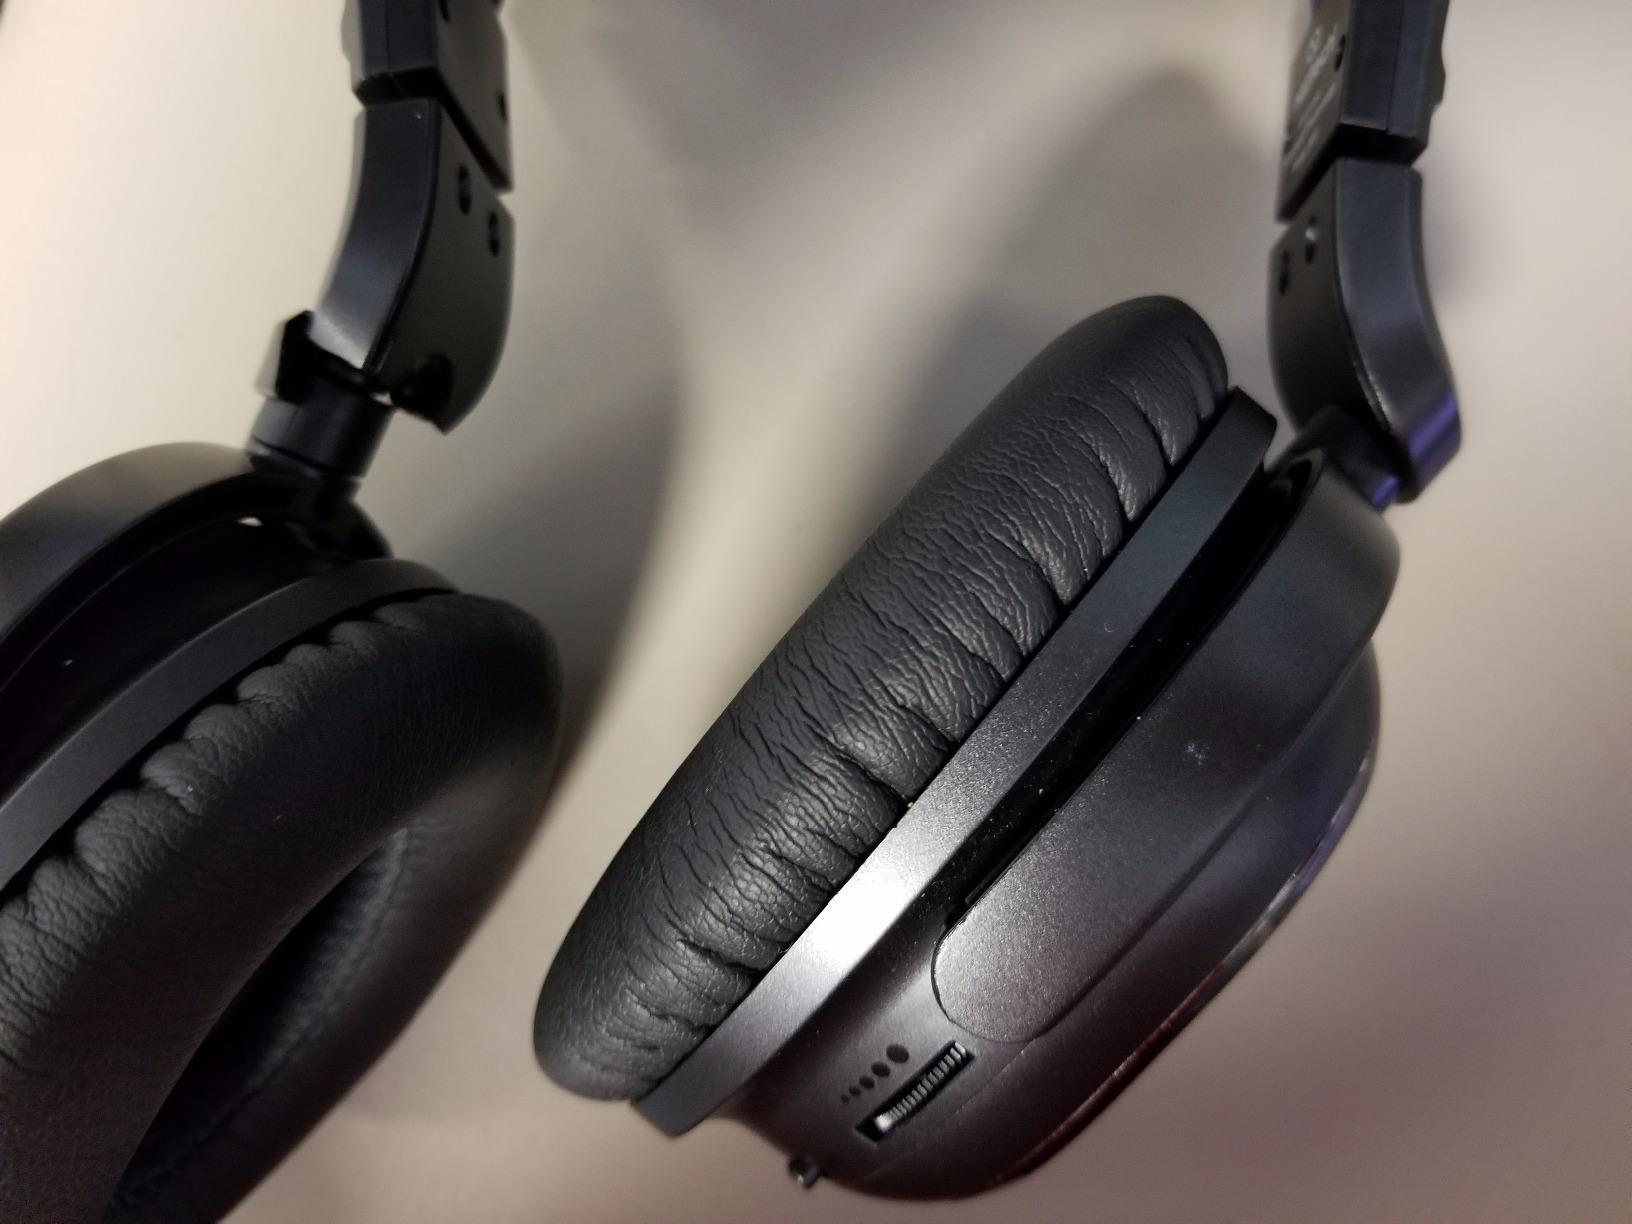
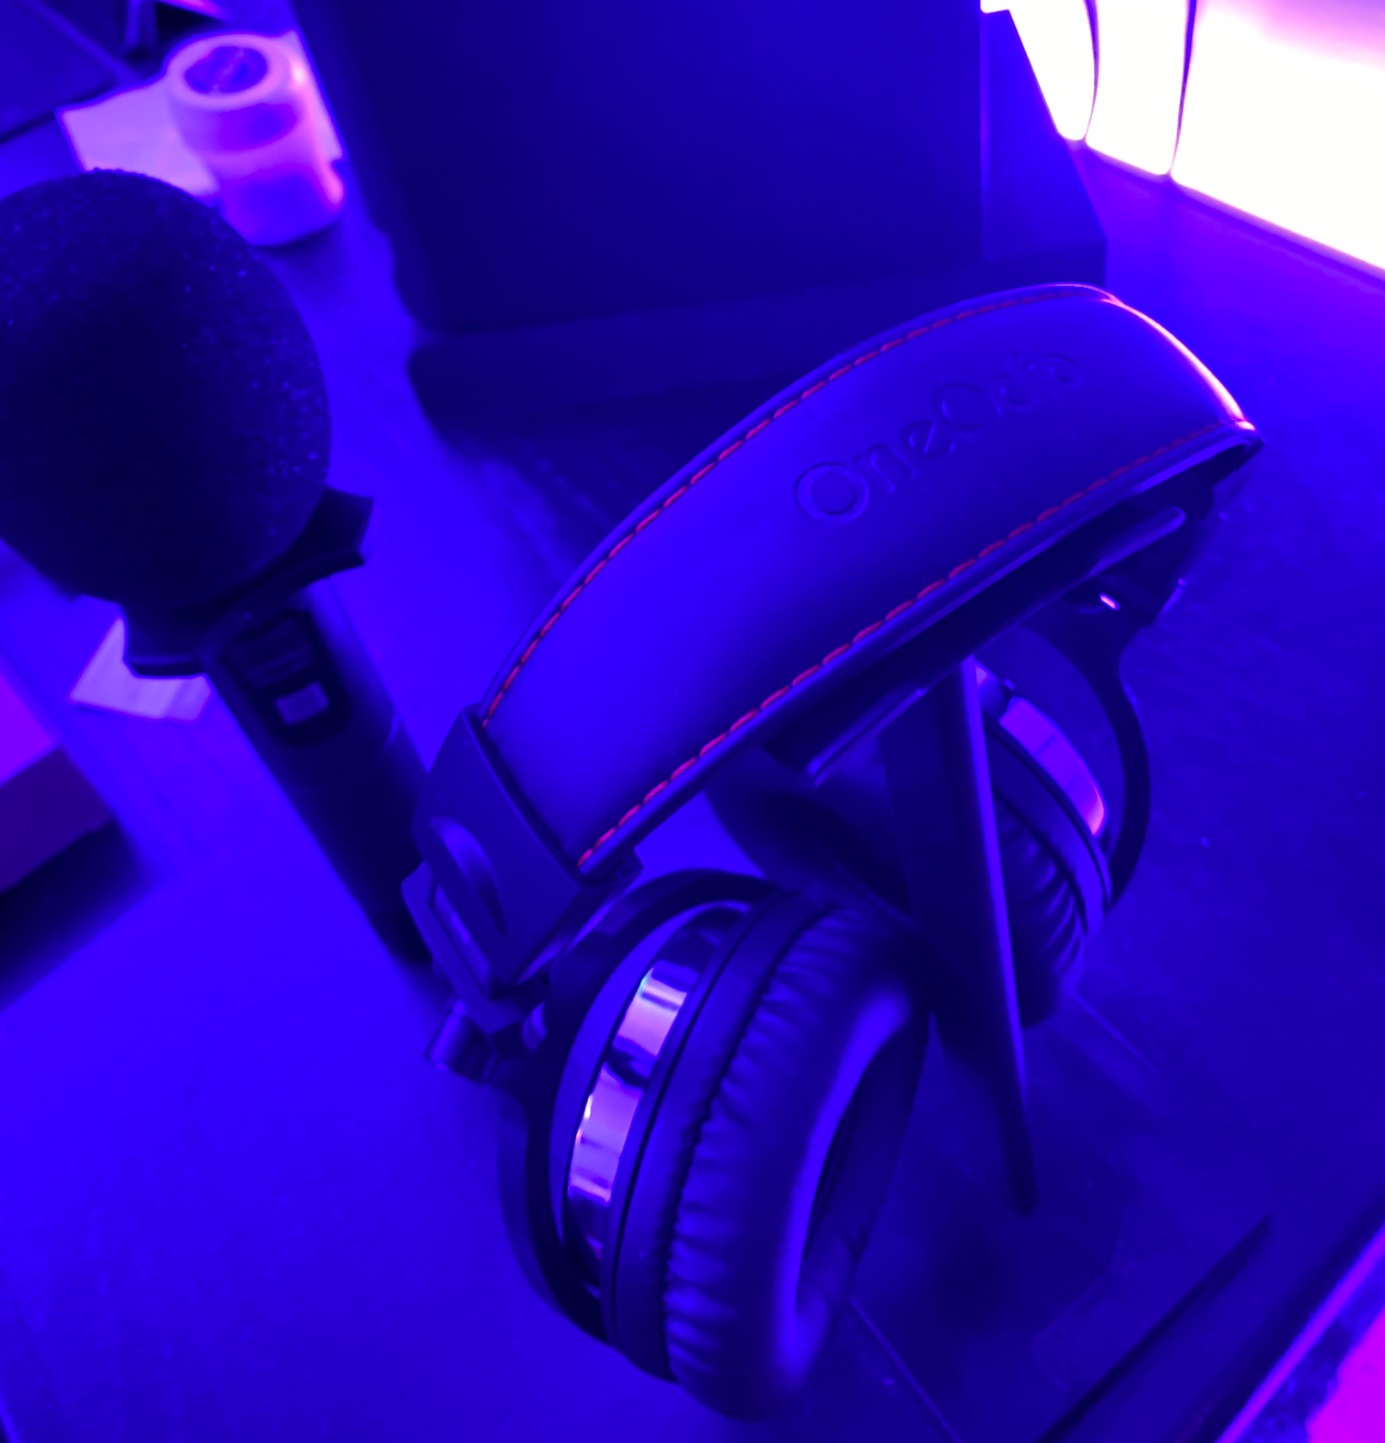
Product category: headphones
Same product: no